Ballarat

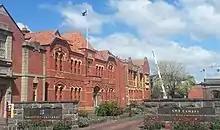
Federation University Australia's SMB campus is set among heritage buildings, including the former School of Mines and Industry (left).

Ballarat is the 4th largest inland city in Australia, and the 3rd largest Victorian city behind Melbourne and Geelong. According to the 2021 census, there were 111,973 people in Ballarat, a moderate increase from 105,471 in June 2018. This follows annual growth of 1.78% since June 2013 (slightly faster than the national rate of 1.56% during the same period).